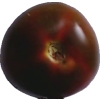
Label: tomato_maroon